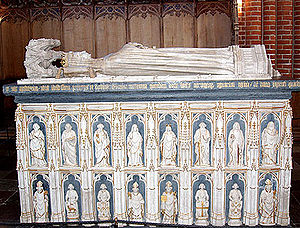
Margrete 1. / Relikvierne efter Margrete
Margrete 1.s sarkofag i Roskilde Domkirke
Margrete I var regent af Danmark og dronningkonsort af Norge og af Sverige i sit ægteskab med Haakon 6. af Norge, men regerede senere kongerigerne i sin egen ret og tituleres i dag som dronning af Danmark, Norge og Sverige, af alle tre kongeriger, dog har der igennem tiden hersket tvetydige opfattelser af hendes specifikke titler.